Charles Scott (governor)

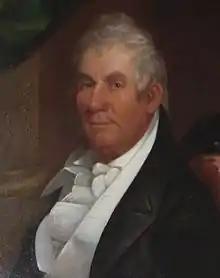
Green Clay, one of Scott's opponents in the 1808 gubernatorial election

In July, Scott gave permission to Bourbon County resident John Edwards to lead 300 men against a band of Indians suspected of stealing horses on the Kentucky side of the Ohio River. Although Edwards' expedition almost reached the Sandusky River, they found only deserted villages. Unknown to the volunteers, they narrowly missed being ambushed by the Indians in the area. Many of the men who accompanied Edwards accused him of cowardice. Due to illness, Scott was unable to lead the expedition St. Clair requested; instead, he chose his friend, James Wilkinson, to lead it. Wilkinson's men departed on August 1. During their expedition, they destroyed the evacuated village of Kikiah (also called Kenapocomoco), the rebuilt settlement of Ouiatenon, a small Kickapoo village, and several other small settlements in the area. Returning by the same route that Scott's previous expedition had, Wilkinson's men were back in Kentucky by August 21. Scott's and Wilkinson's campaigns took a heavy toll on the Northwest Indians. In particular, the and Kickapoos signed a peace treaty with the United States the following year, and the Kickapoos migrated farther into Illinois and Missouri.